Kulai District

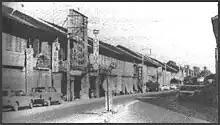
Kulai Old Town

The earliest settlement in Kulai is located at Sayong River, now at Bandar Tenggara, which have existed since the Srivijayan era. The Orang Asli settlement at the upstream of Sayong River was the hometown to the Malay Singaporean folklore hero Badang. Badang was the Hulubalang during the reign of Sri Rana Wikrama of the Kingdom of Singapura, a city kingdom prior to the establishment of Sultanate of Malacca. This suggest that the settlement in Sungai Sayong should have been established no later than the 12th century.